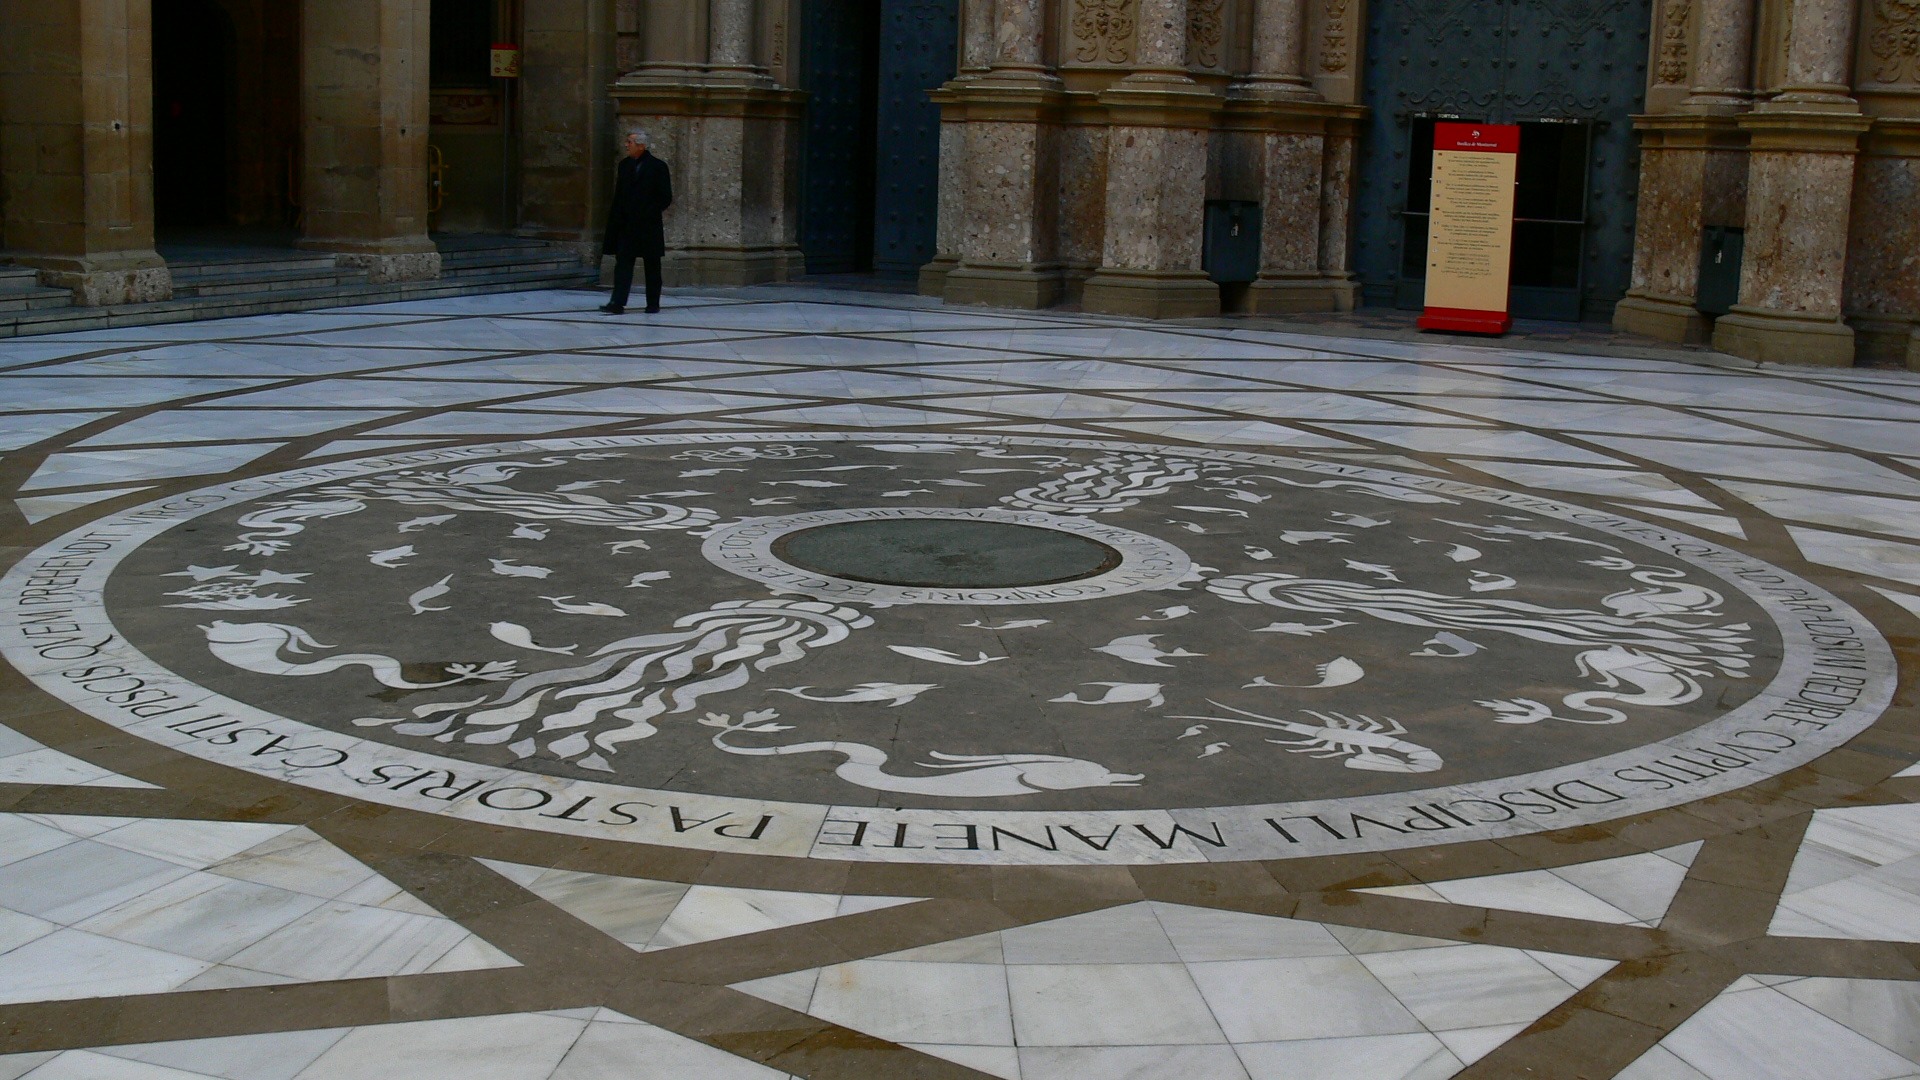
floor, interior, tile, room, barcelona, art, spain, design, marble, shape, flooring, sagrada familia, road surface, park guell, mountain montserrat, outdoor structure